Rwamagana

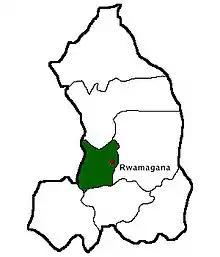
Rwamagana district map

Gishari sector is one of the 14 sectors which constitute Rwamagana and is situated in the Eastern province of Rwanda.